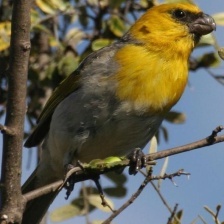
Species: PALILA
Scientific name: LOXIOIDES BAILLEUI